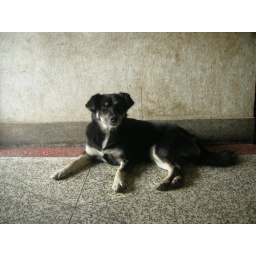
The dog in the children's home